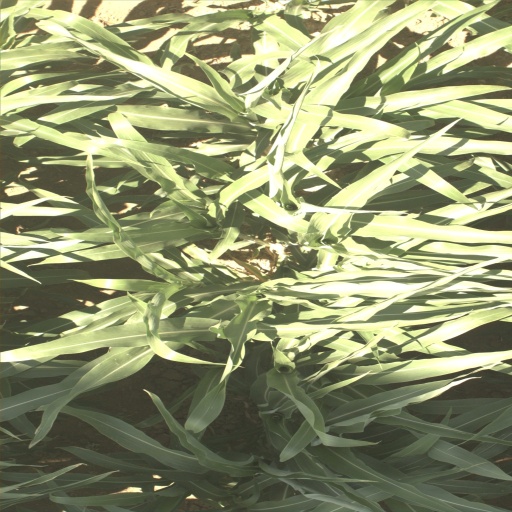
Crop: sorghum